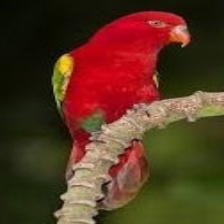
Species: CHATTERING LORY
Scientific name: LORIUS GARRULUS
ImageNet parent category: lorikeet